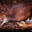
Label: bird